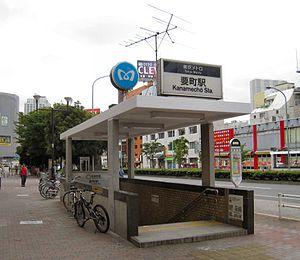
Kanamechō est une station du métro de Tokyo sur les lignes Fukutoshin et Yūrakuchō dans l'arrondissement de Toshima à Tokyo. Elle est exploitée par le Tokyo Metro.